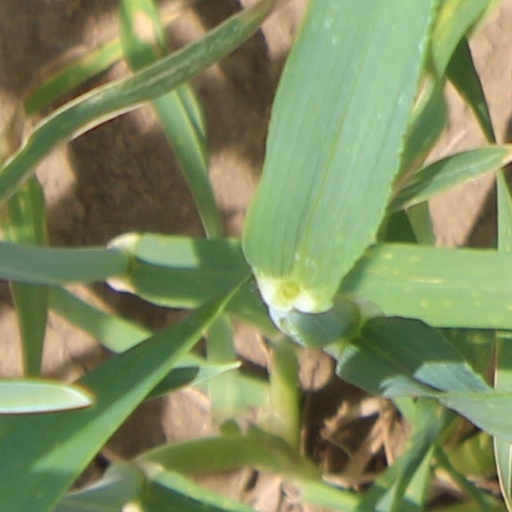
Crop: wheat